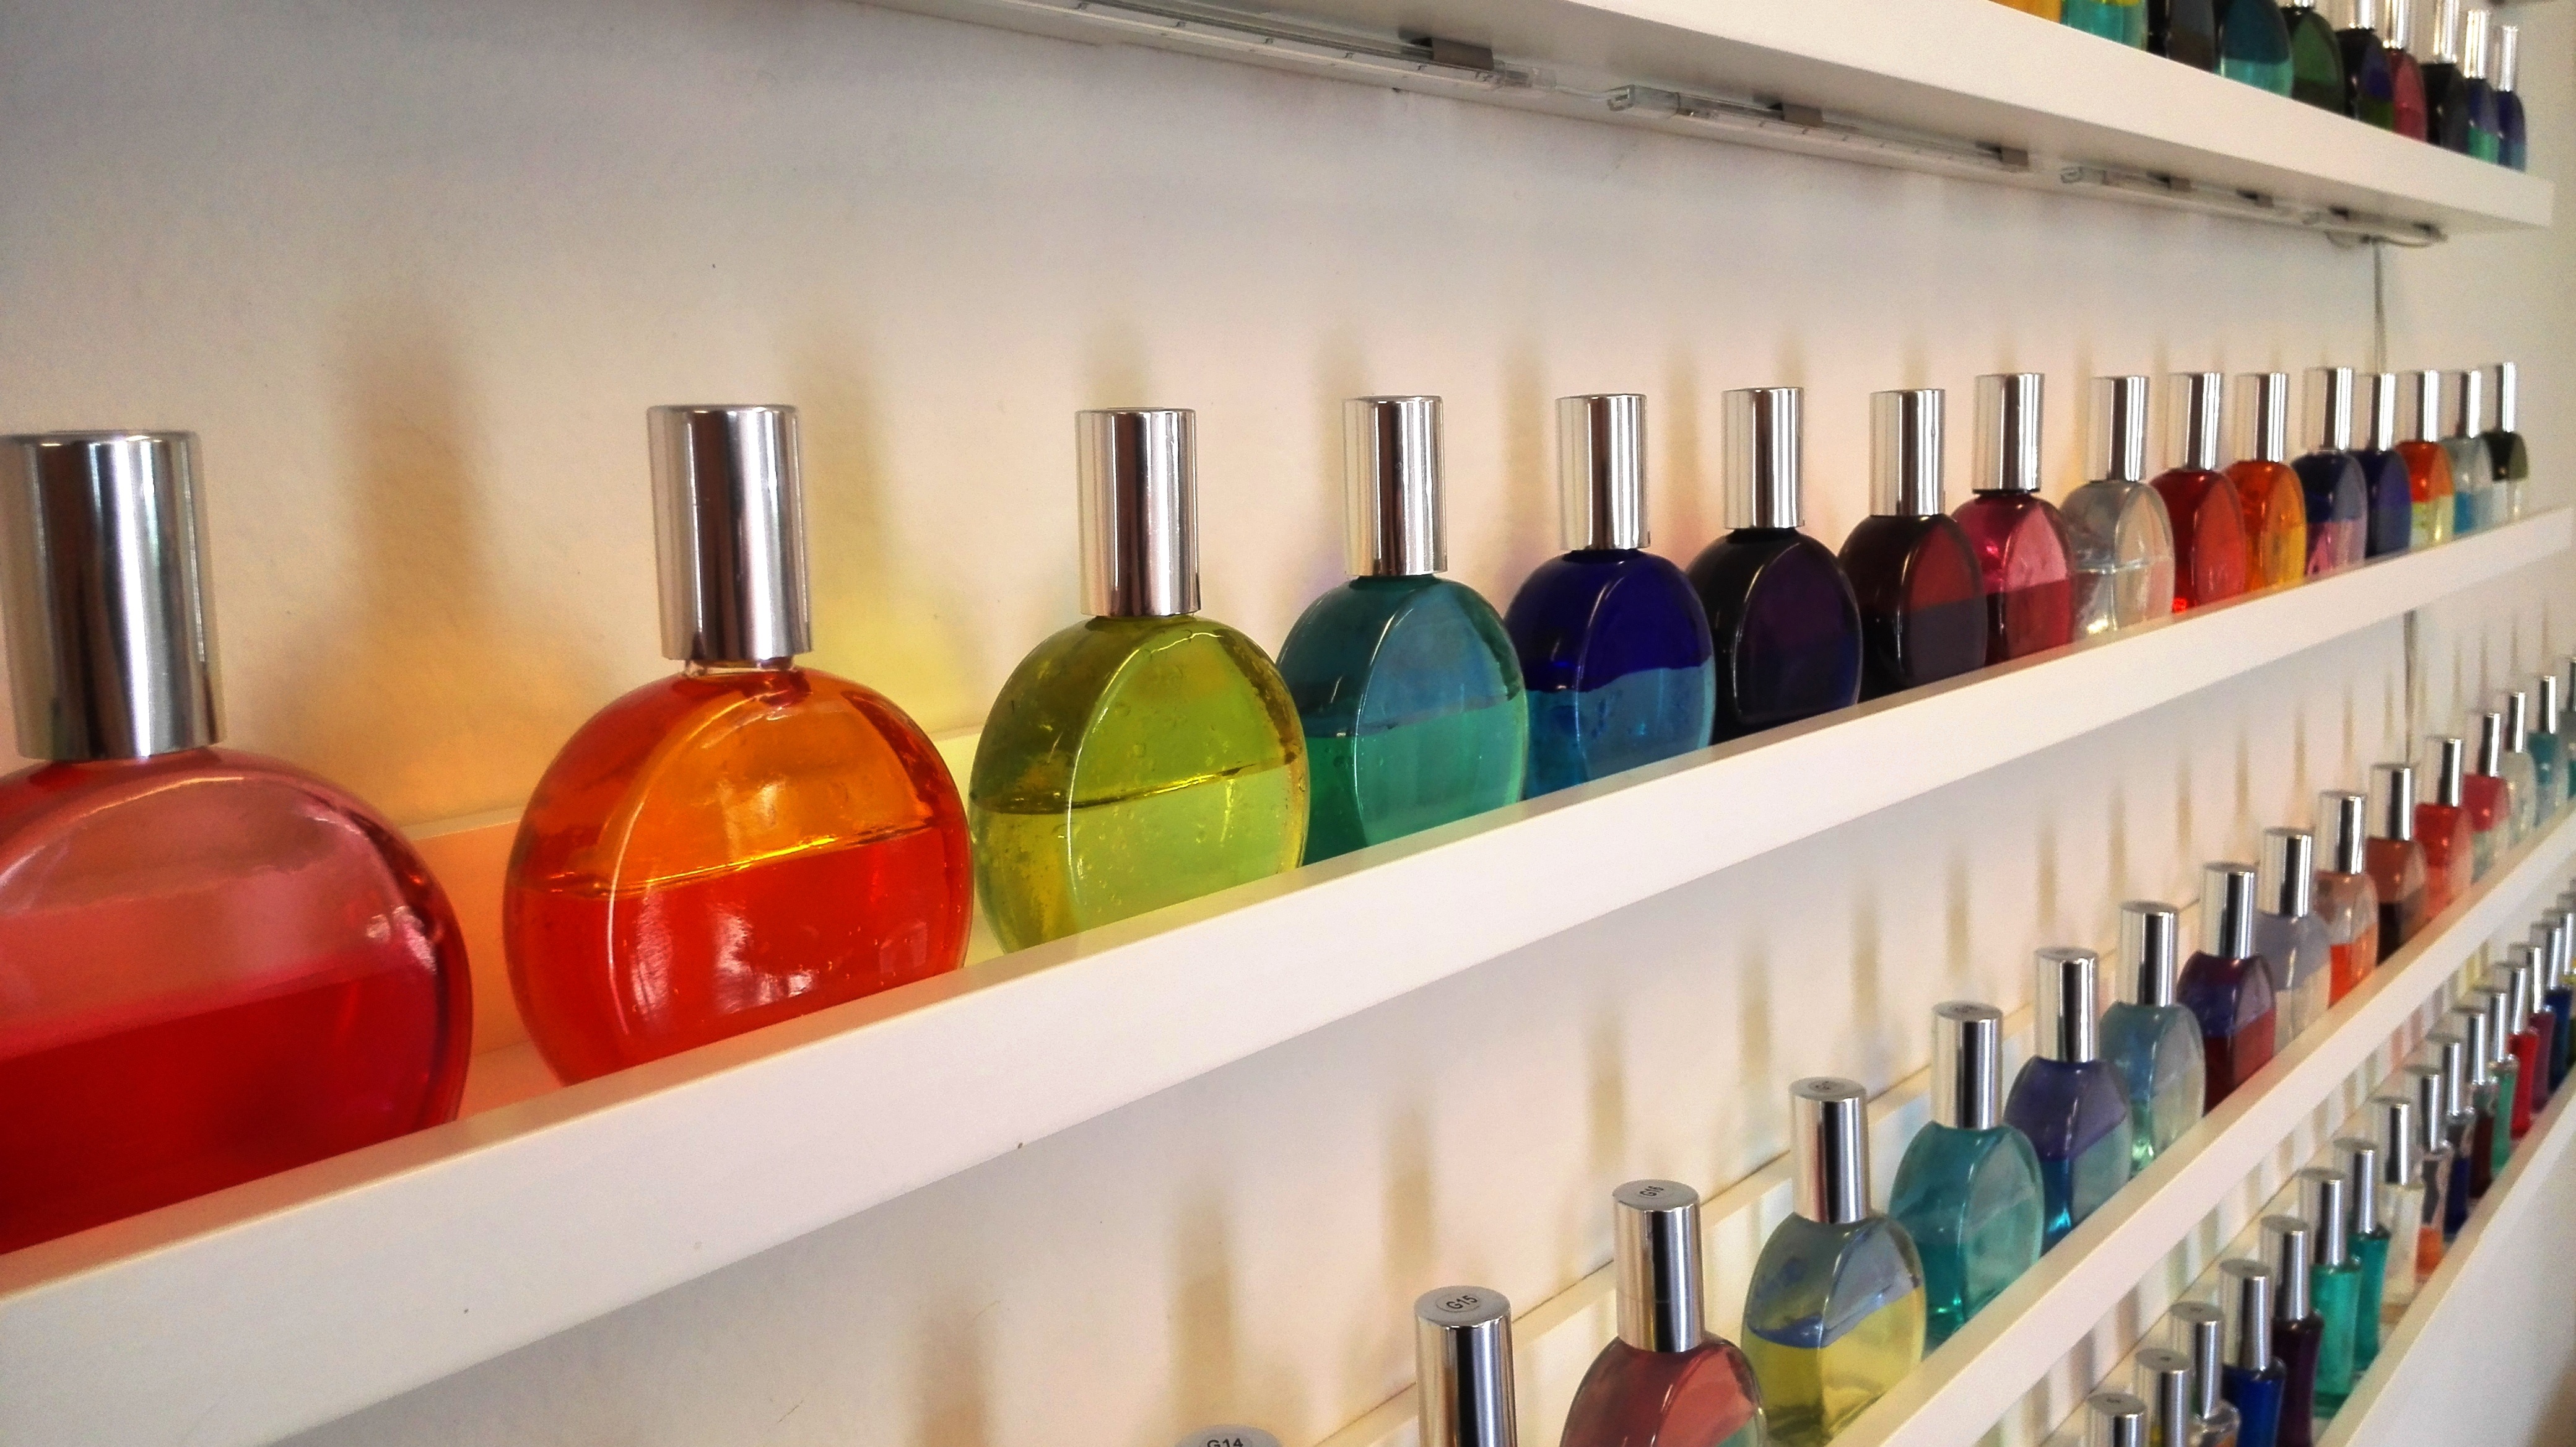
wine, color, balance, drink, bottle, colors, bottles, liqueur, therapy, healing, self development, color therapy, colourmirrors, selvinsigt, distilled beverage